Flash point

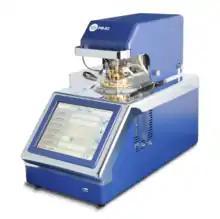
Automatic Pensky-Martens closed cup tester with an integrated fire extinguisher

Flash points of substances are measured according to standard test methods described and defined in a 1938 publication by T.L. Ainsley of South Shields entitled "Sea Transport of Petroleum" (Capt. P. Jansen). The test methodology defines the apparatus required to carry out the measurement, key test parameters, the procedure for the operator or automated apparatus to follow, and the precision of the test method. Standard test methods are written and controlled by a number of national and international committees and organizations. The three main bodies are the CEN / ISO Joint Working Group on Flash Point (JWG-FP), ASTM D02.8B Flammability Section and the Energy Institute's TMS SC-B-4 Flammability Panel.